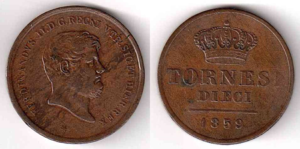
Le royaume des Deux-Siciles est un État souverain d'Europe du Sud qui a existé de 1816, année de l'unification du royaume de Sicile et du royaume de Naples, jusqu'en 1861, année de l'annexion des Deux-Siciles au jeune royaume d'Italie à la suite de l'expédition des Mille et de la deuxième guerre d'indépendance. Gouverné par quatre rois de la dynastie des Bourbons-Siciles, il s'étendait sur l'Italie du Sud et la Sicile.